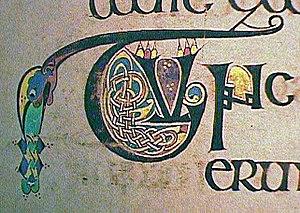
Un labyrinthe est un tracé sinueux, muni ou non d'embranchements, d'impasses et de fausses pistes, destiné à perdre ou à ralentir celui qui cherche à s'y déplacer.
Brendan et le secret de Kells est un dessin animé irlando-franco-belge réalisé par Tomm Moore et Nora Twomey. Il est coproduit par Cartoon Saloon, Les Armateurs, France 2 Cinéma et Vivi Film. La réalisation est partagée entre plusieurs pays. Les dessins sont animés par Kecskemét, la mise en couleur est assurée par Digital-Graphics, les effets 3D sont réalisés par Walking the Dog et le compositing est fait par Spirit.
Le Livre de Kells, également connu sous le nom de Grand Évangéliaire de saint Colomba, est un manuscrit illustré de motifs ornementaux et réalisé par des moines de culture celtique aux alentours de l'année 800.